Vargas, Cantabria

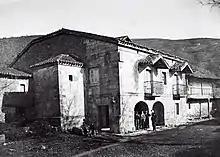
Palacio del Marqués del Castañar, Acebal

Vargas is a locality in the municipality of Puente Viesgo, Cantabria. In 2008 its population was 1,339 people.